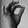
ASL letter: F